DFS Sperber Junior

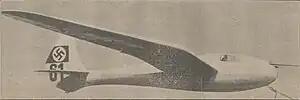

The DFS Sperber Junior was a competition sailplane designed for Hanna Reitsch and built in Germany in 1936.